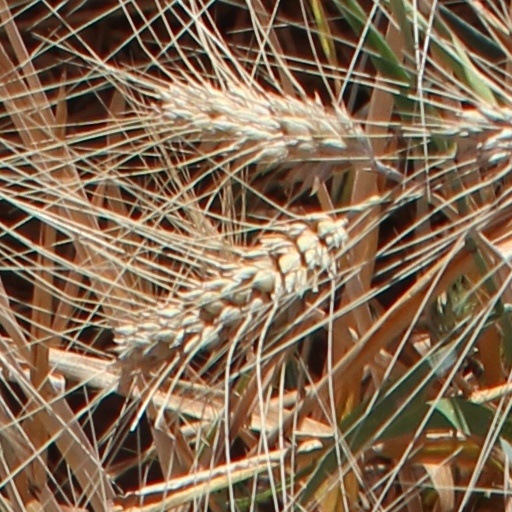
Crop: wheat